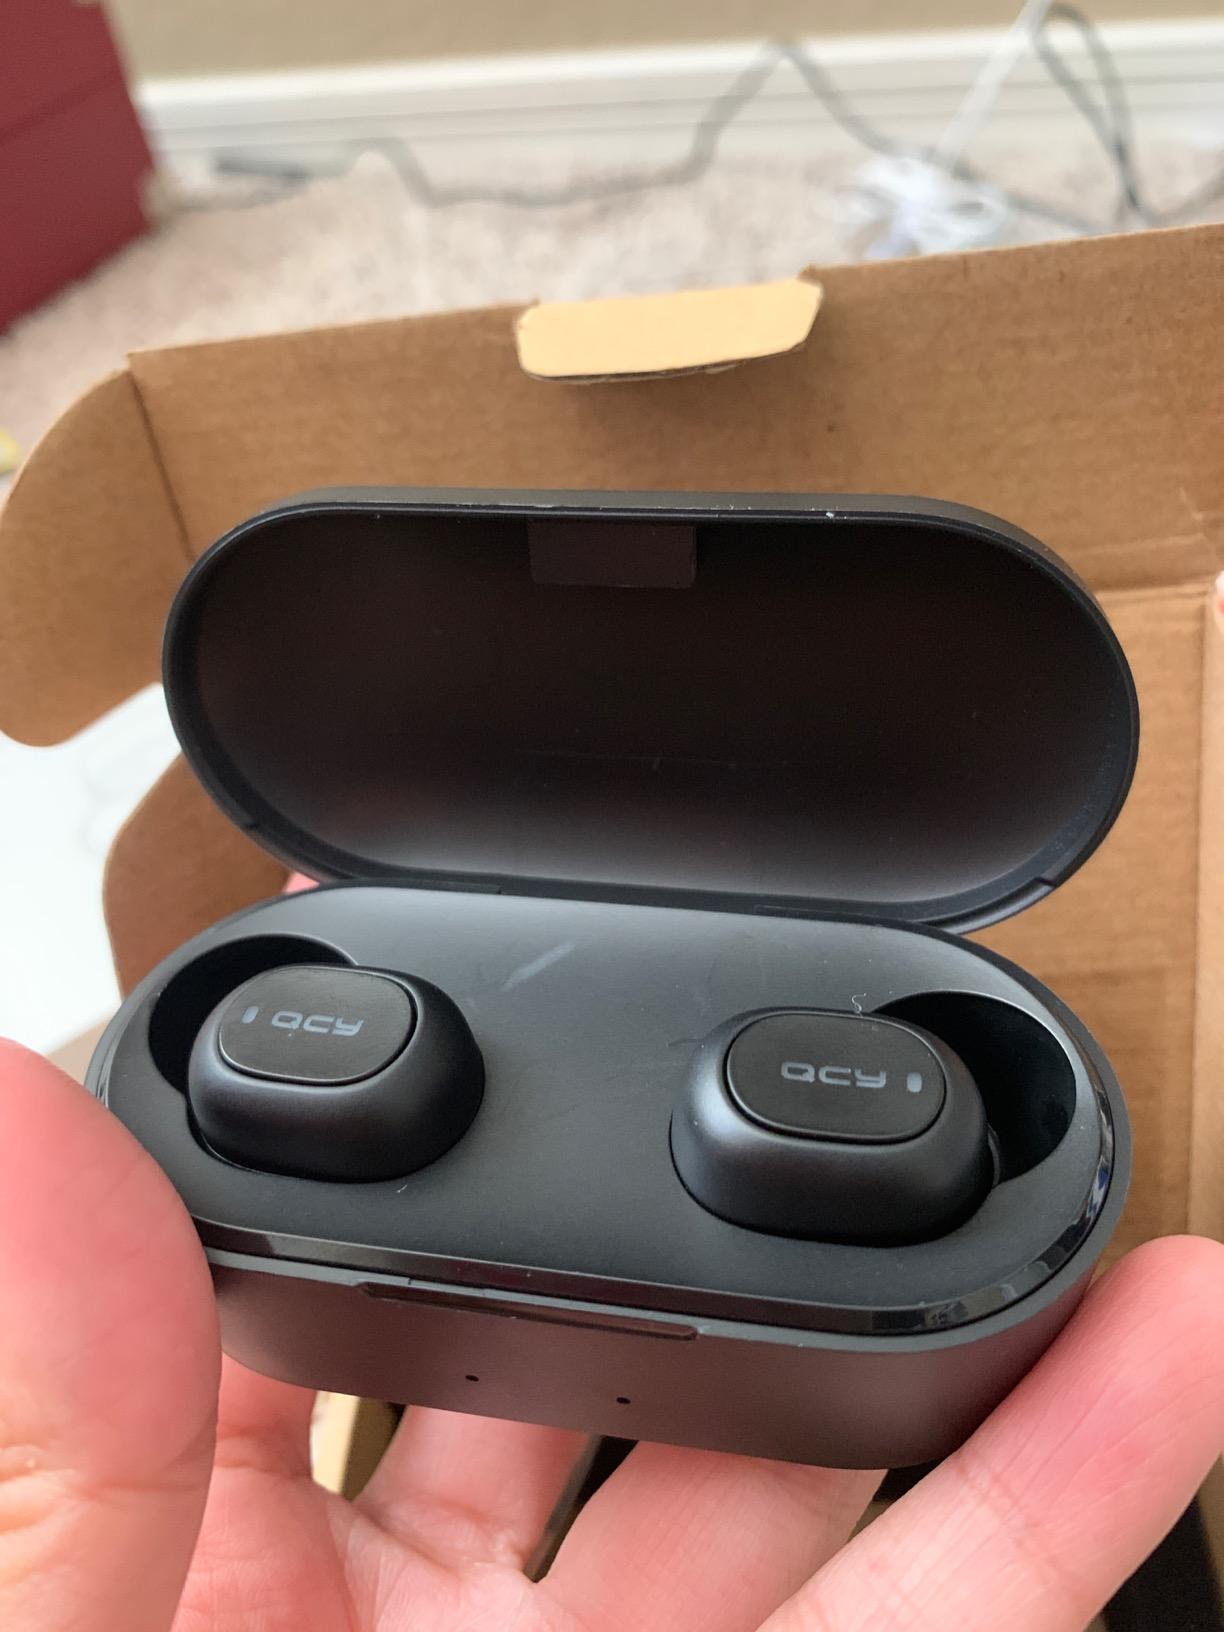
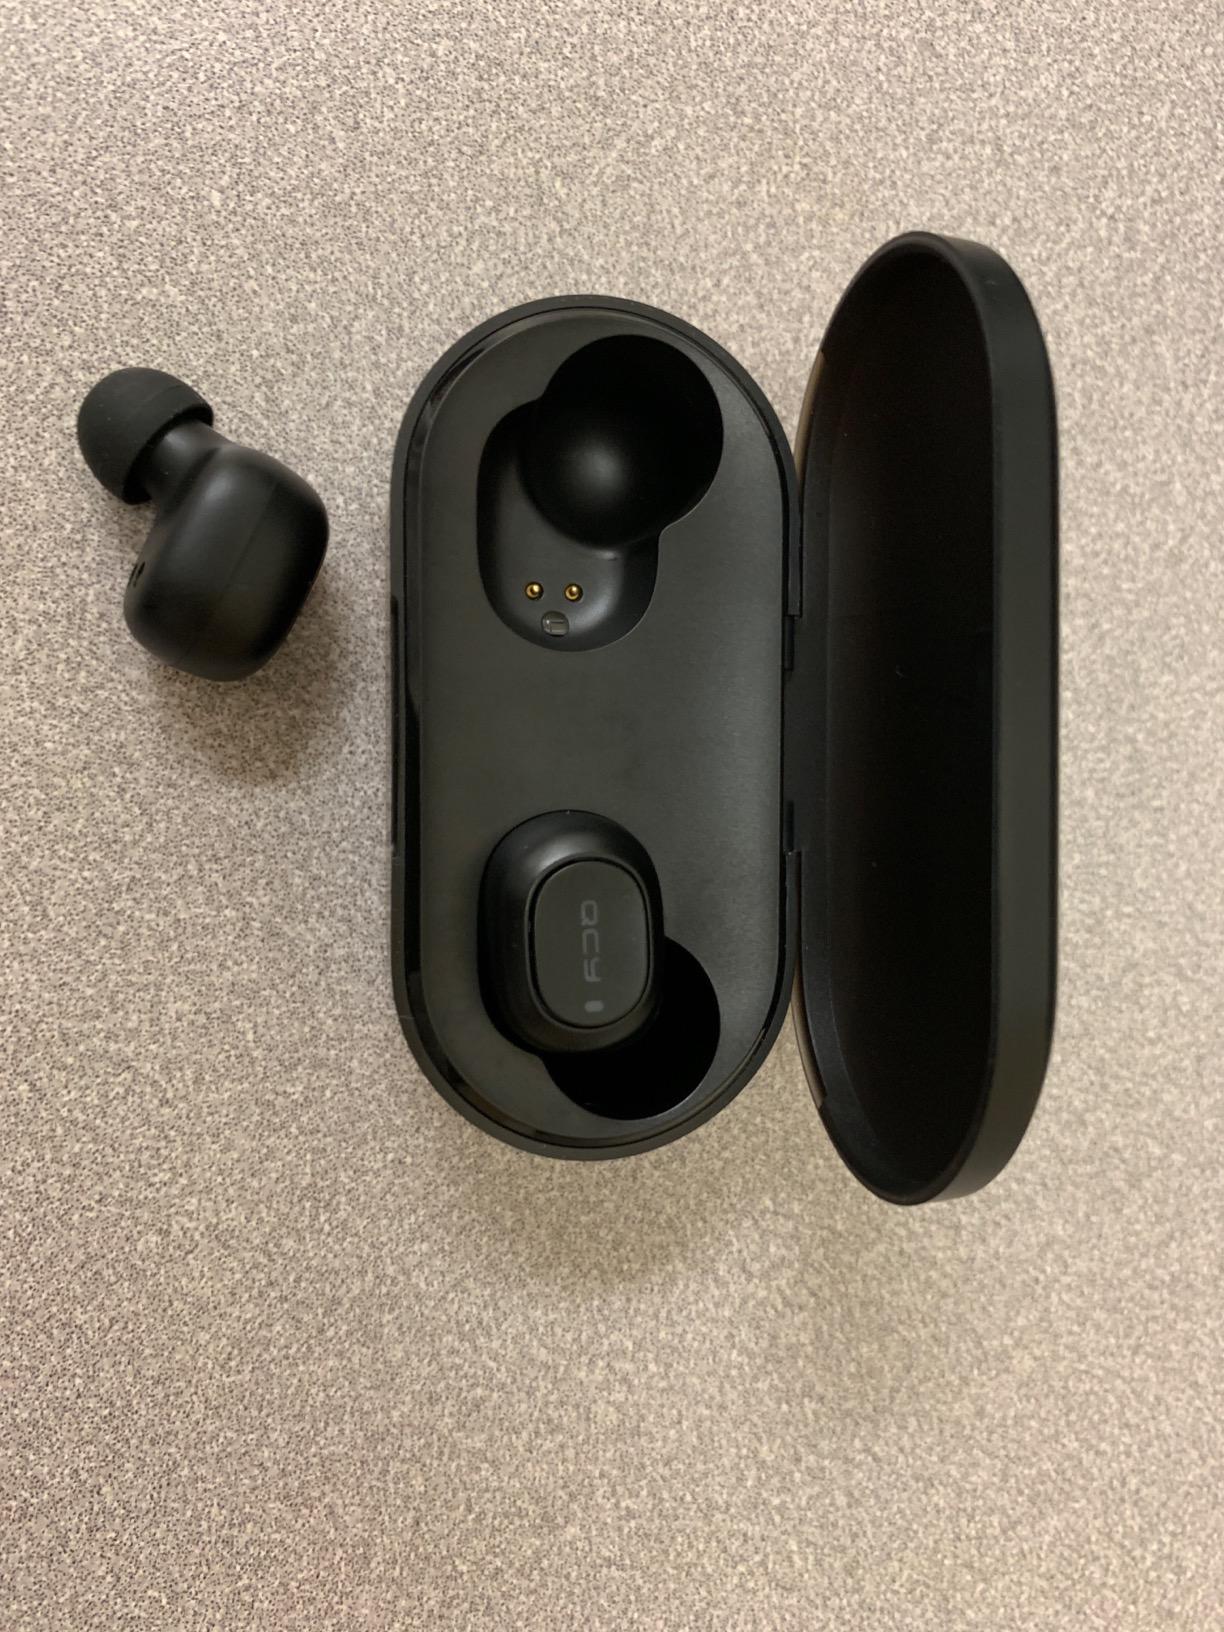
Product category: earbuds
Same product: yes